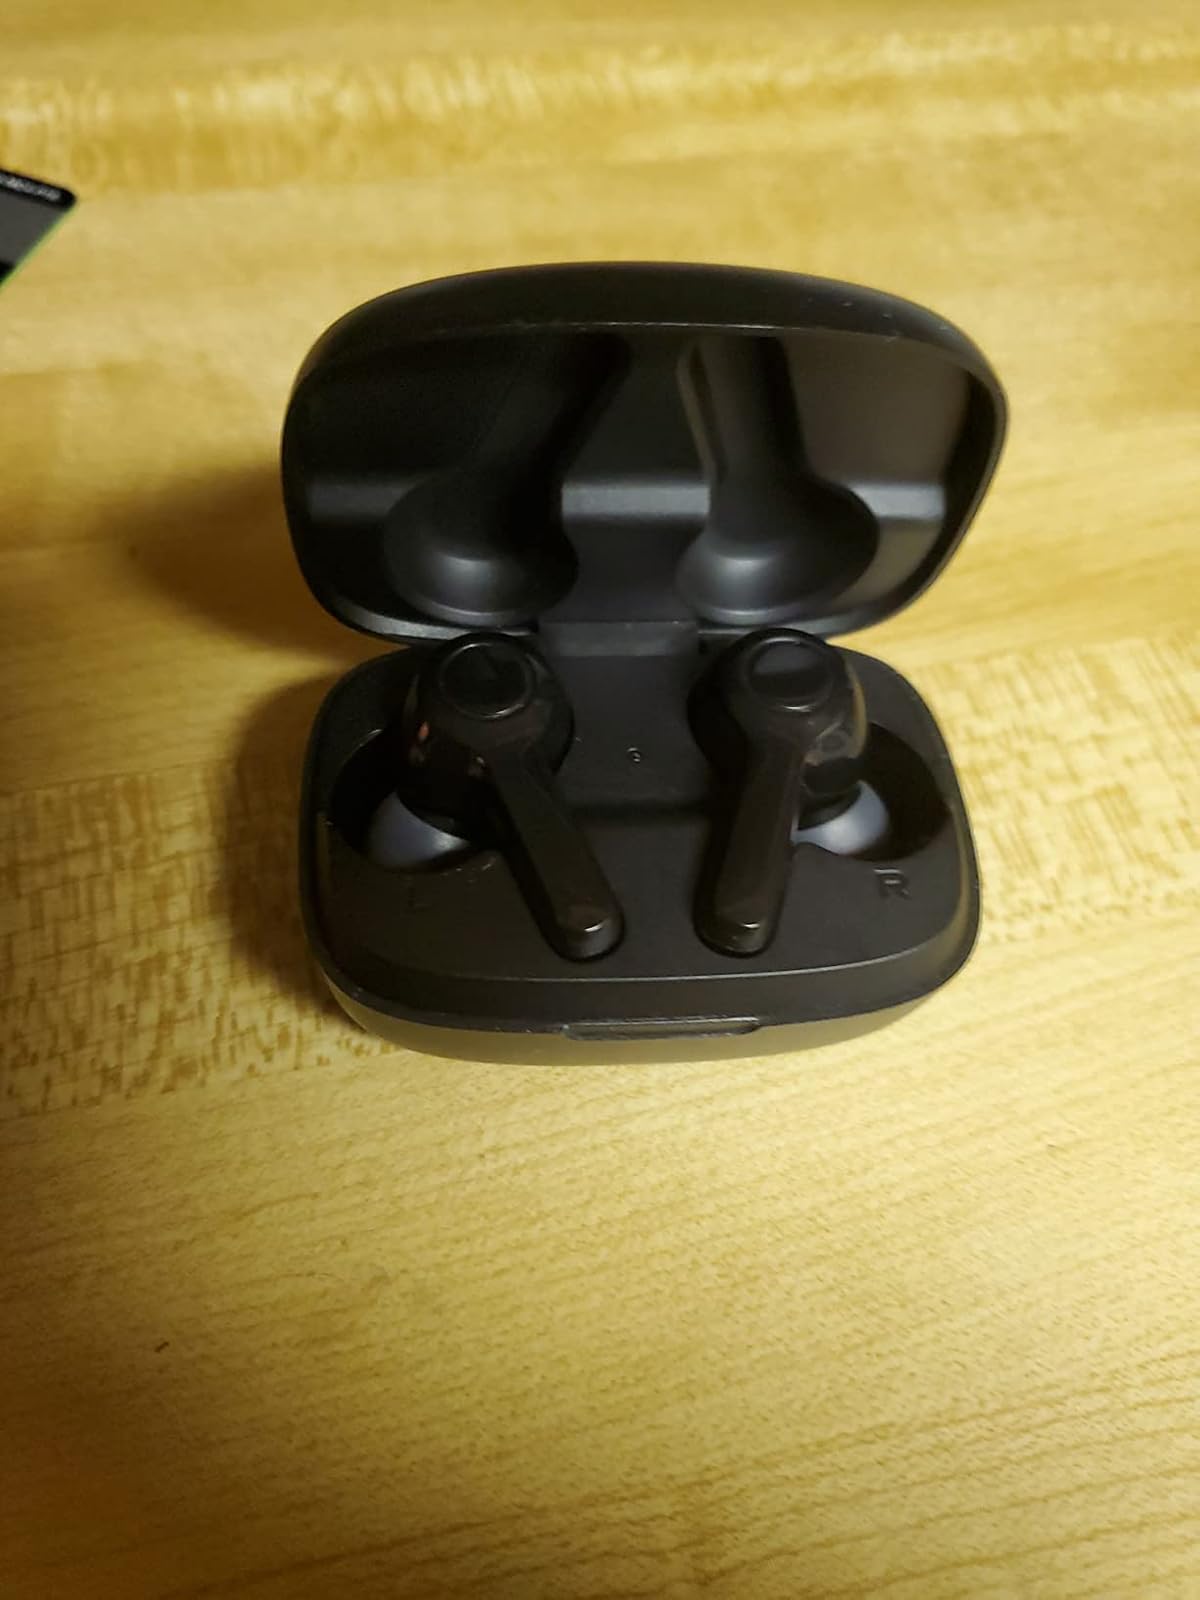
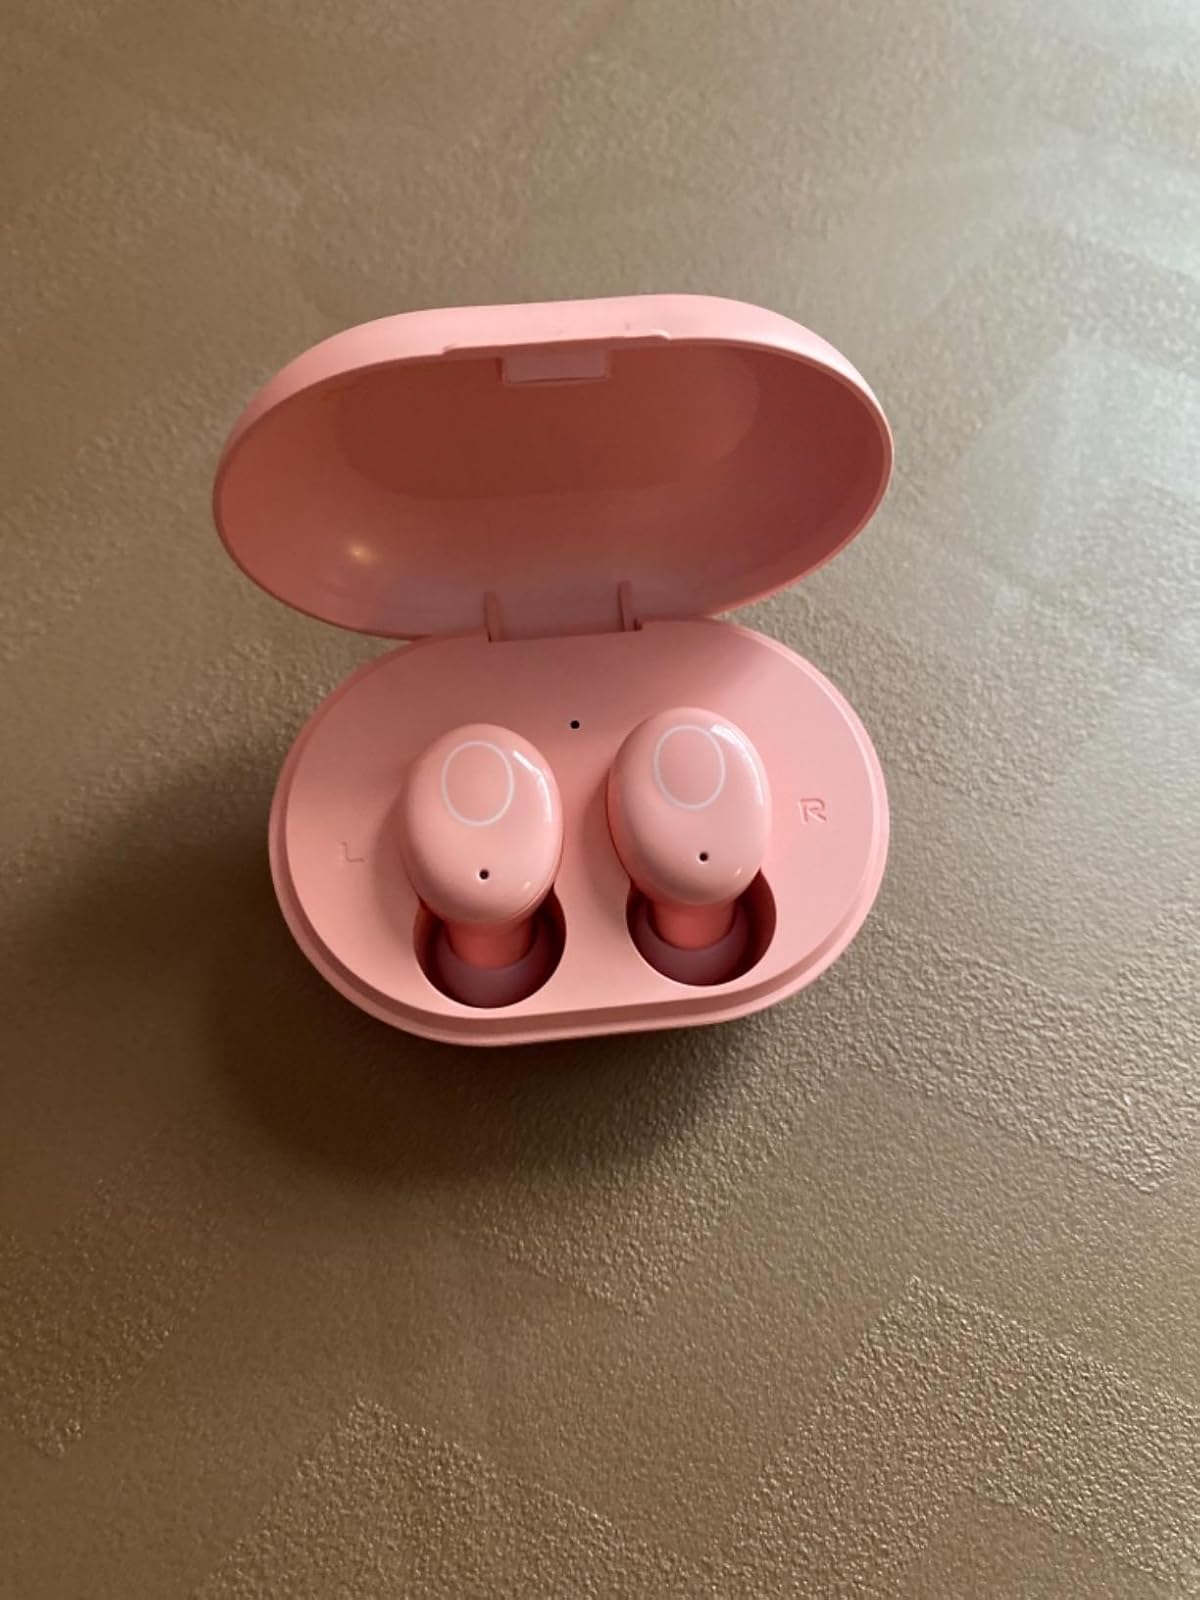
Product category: earbuds
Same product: no